Cocke County, Tennessee

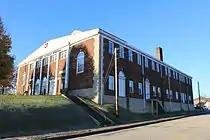
Cocke County Memorial Building in Newport

The novel "Christy" and the television series of the same name are based on historical events, people, and localities of Cocke County. The fictional small town of El Pano, where the novel begins, is based on the existing village of Del Rio, Tennessee. The fictional Cutter Gap, where most of the plot unfolds, represents the locale now known as Chapel Hollow. Several area landmarks associated with the story are marked for visitors, including the site of the Ebenezer Mission in Chapel Hollow, which is located off the Old Fifteenth Rd., about from Del Rio.